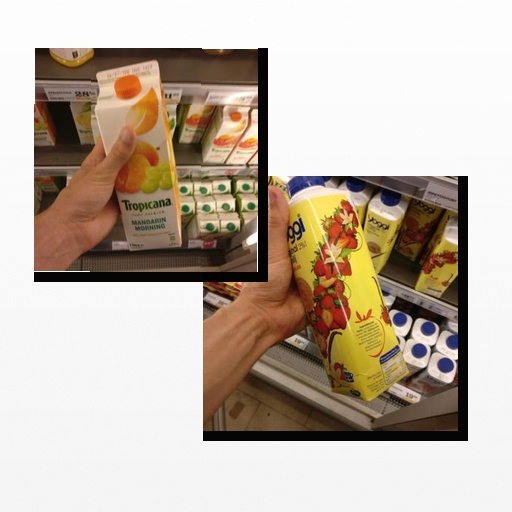
Food items: mandarin_juice, strawberry_yogurt